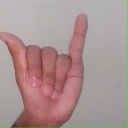
अक्षर: य